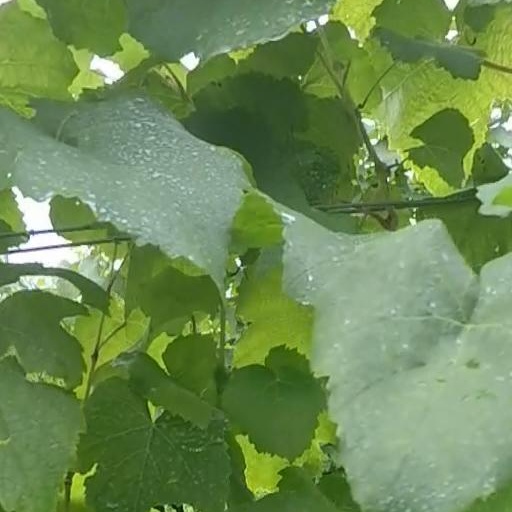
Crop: grape